Blyth Power Station

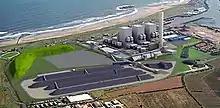
The proposed 2,400 MW clean coal power station

The station would have had an efficiency of 46%, which in comparison to conventional subcritical coal-fired power stations, equates to a reduction in carbon dioxide (CO) of 23% per unit of electricity generated. The station would have utilised pollution abatement and gas cleaning systems, including selective catalytic reduction, to remove nitrogen oxide, and Flue-gas desulphurisation, to remove sulphur dioxide. The station would also have been able to allow the installation of Carbon Capture and Storage (CCS) technology, if it becomes technically and commercially viable. There was also a possibility that the station may have co-fired biomass, and cogenerated heat as a combined heat and power plant.